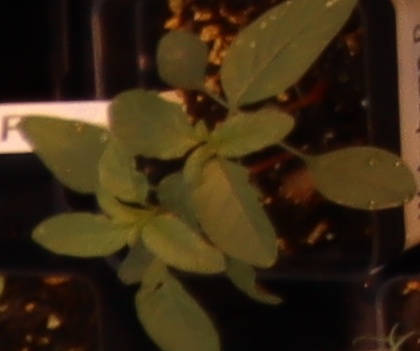
Label: Waterhemp